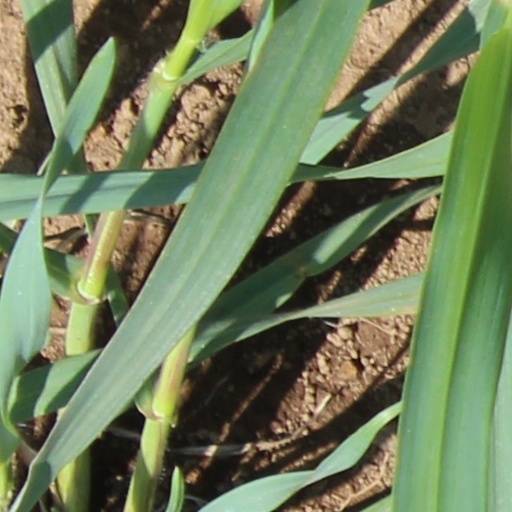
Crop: wheat